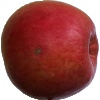
Label: apple_crimson_snow